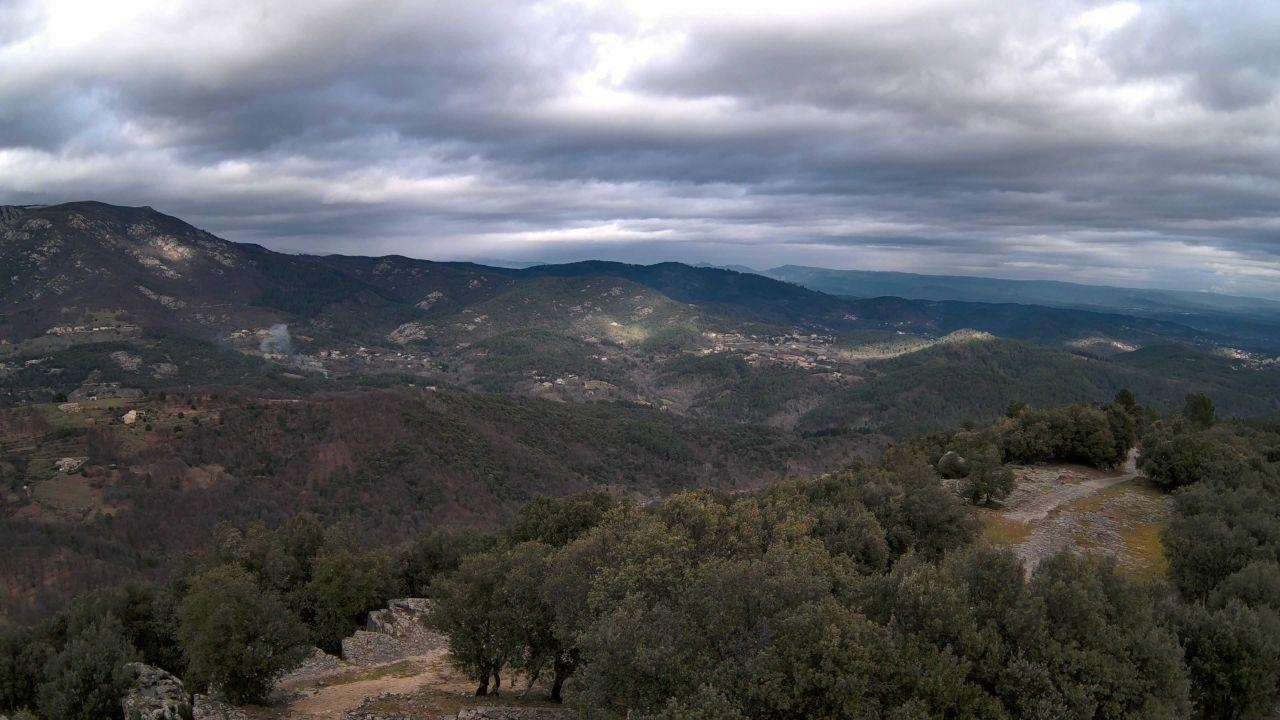
Fire: no
Smoke: yes